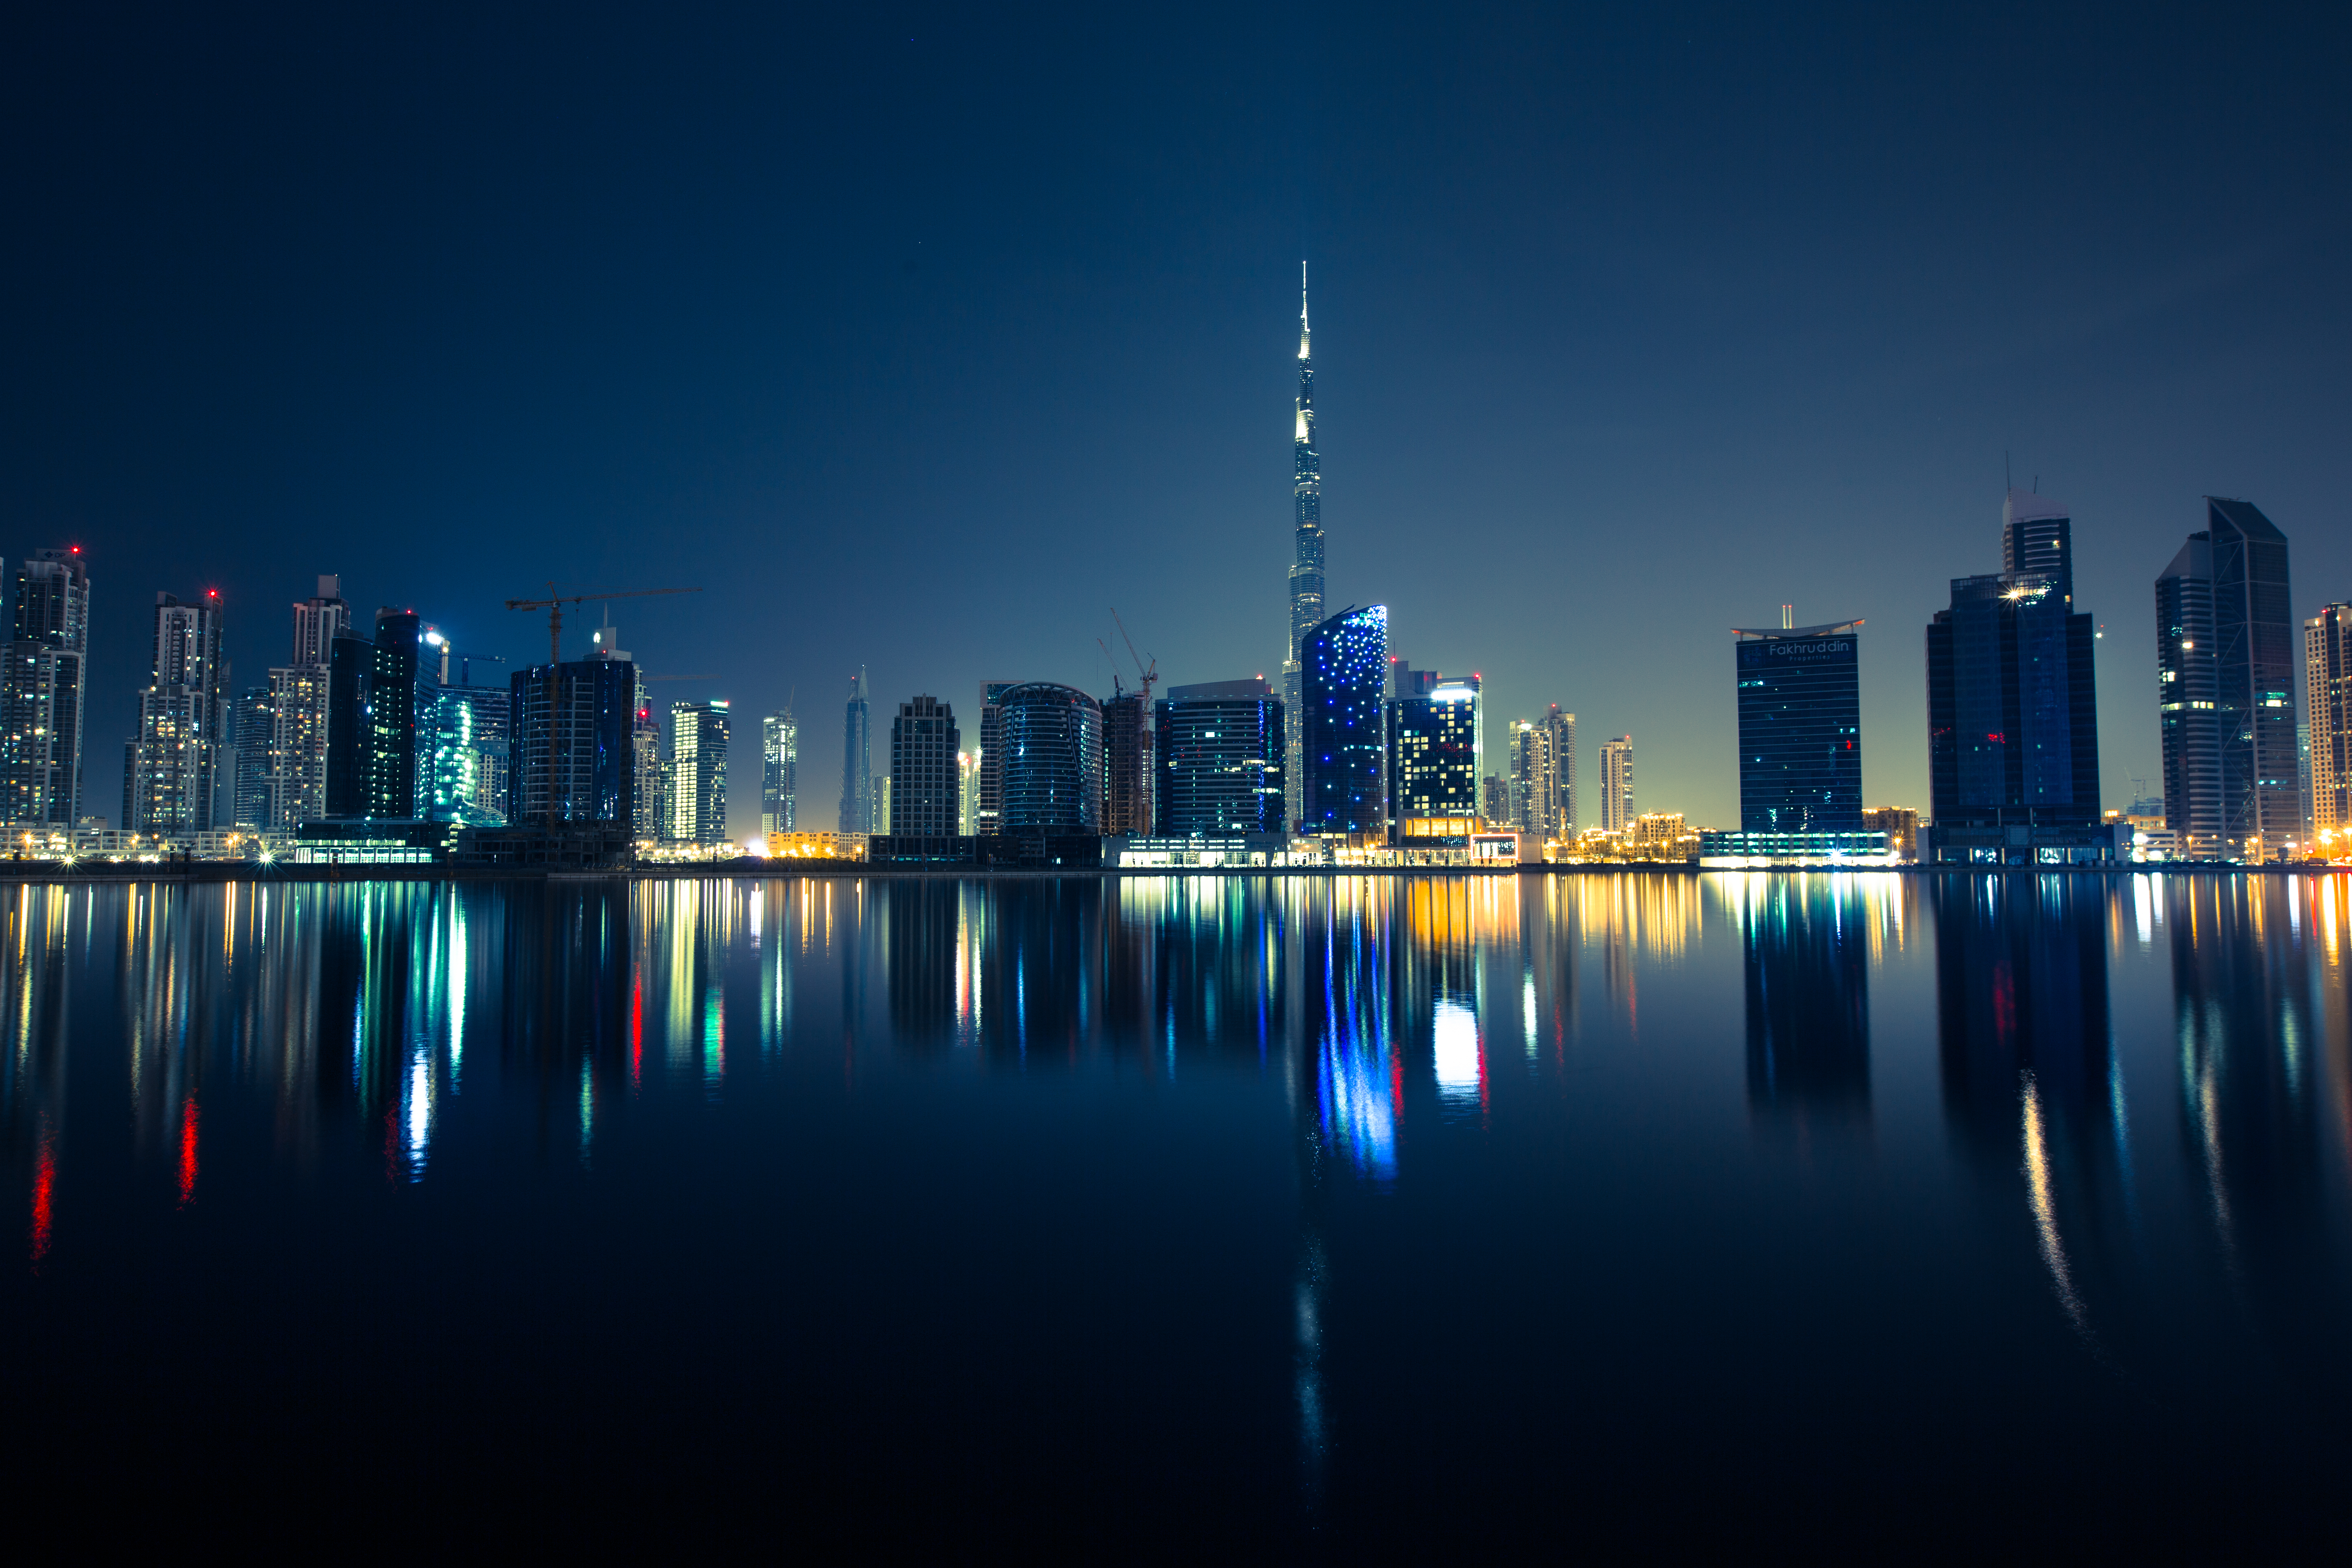
water, horizon, sky, skyline, night, city, skyscraper, river, cityscape, dusk, evening, reflection, lights, skyscrapers, buildings, city lights, metropolis, geographical feature, human settlement, metropolitan area